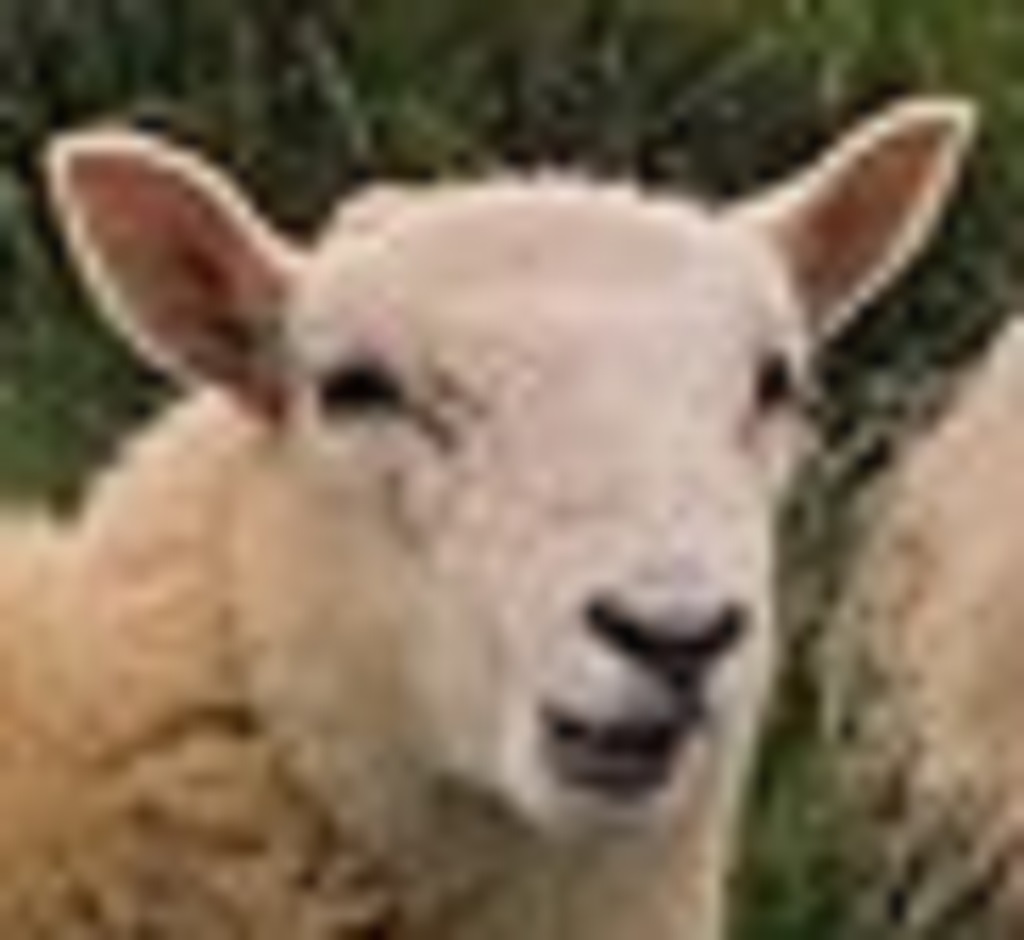
Label: no pain